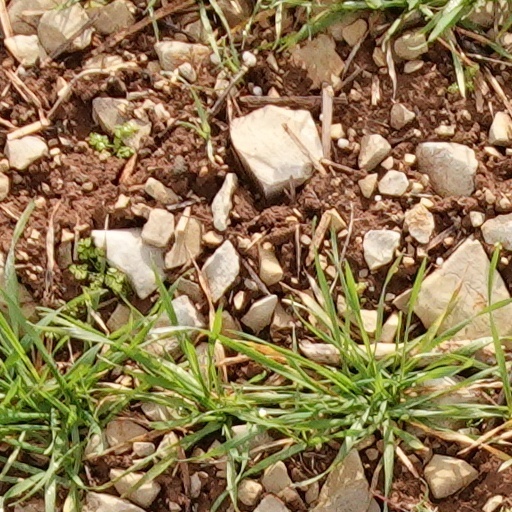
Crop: wheat